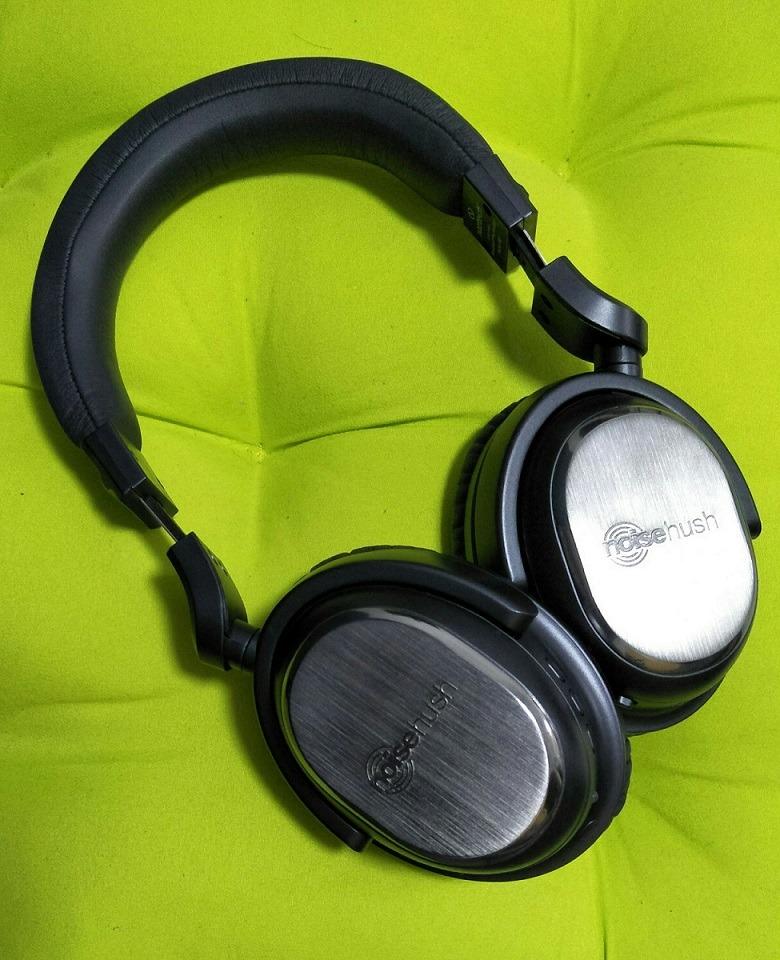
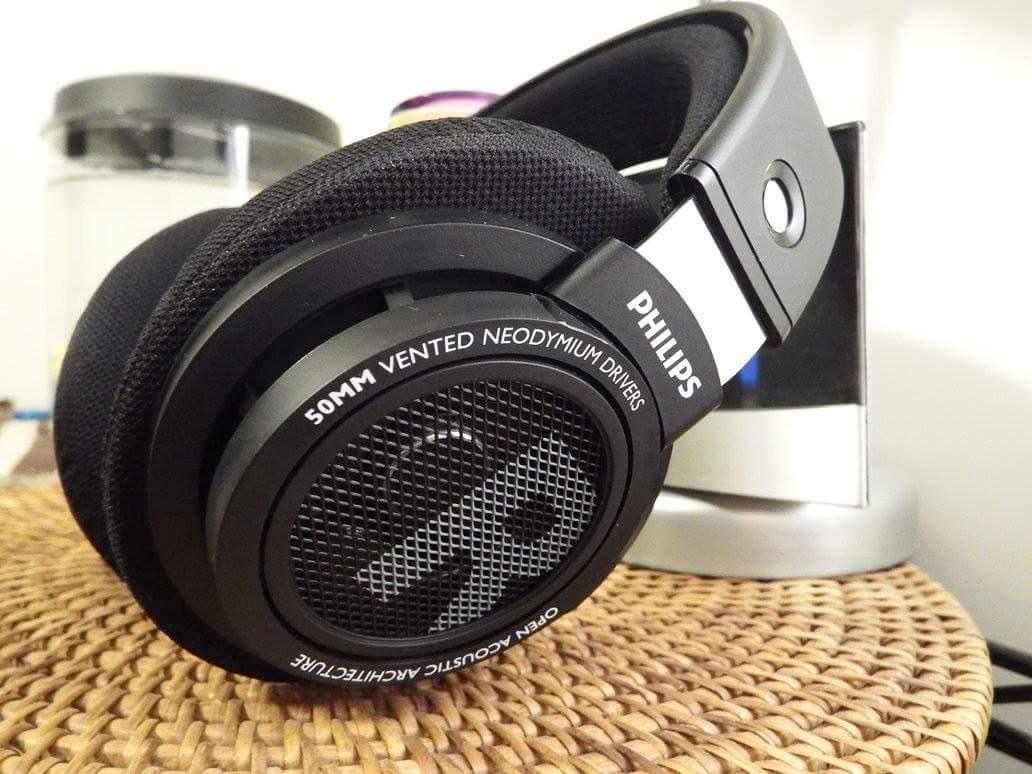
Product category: headphones
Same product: no